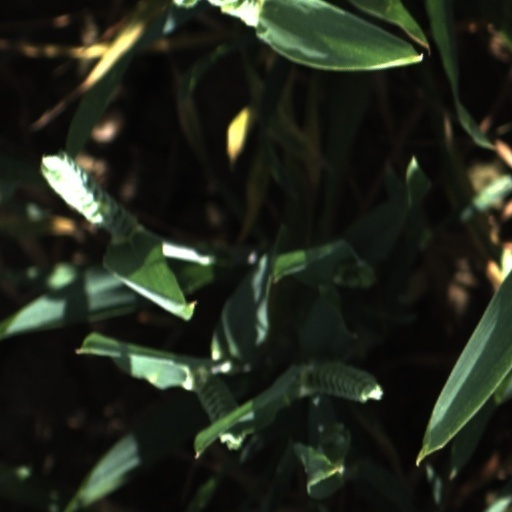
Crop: wheat